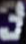
Number: 3